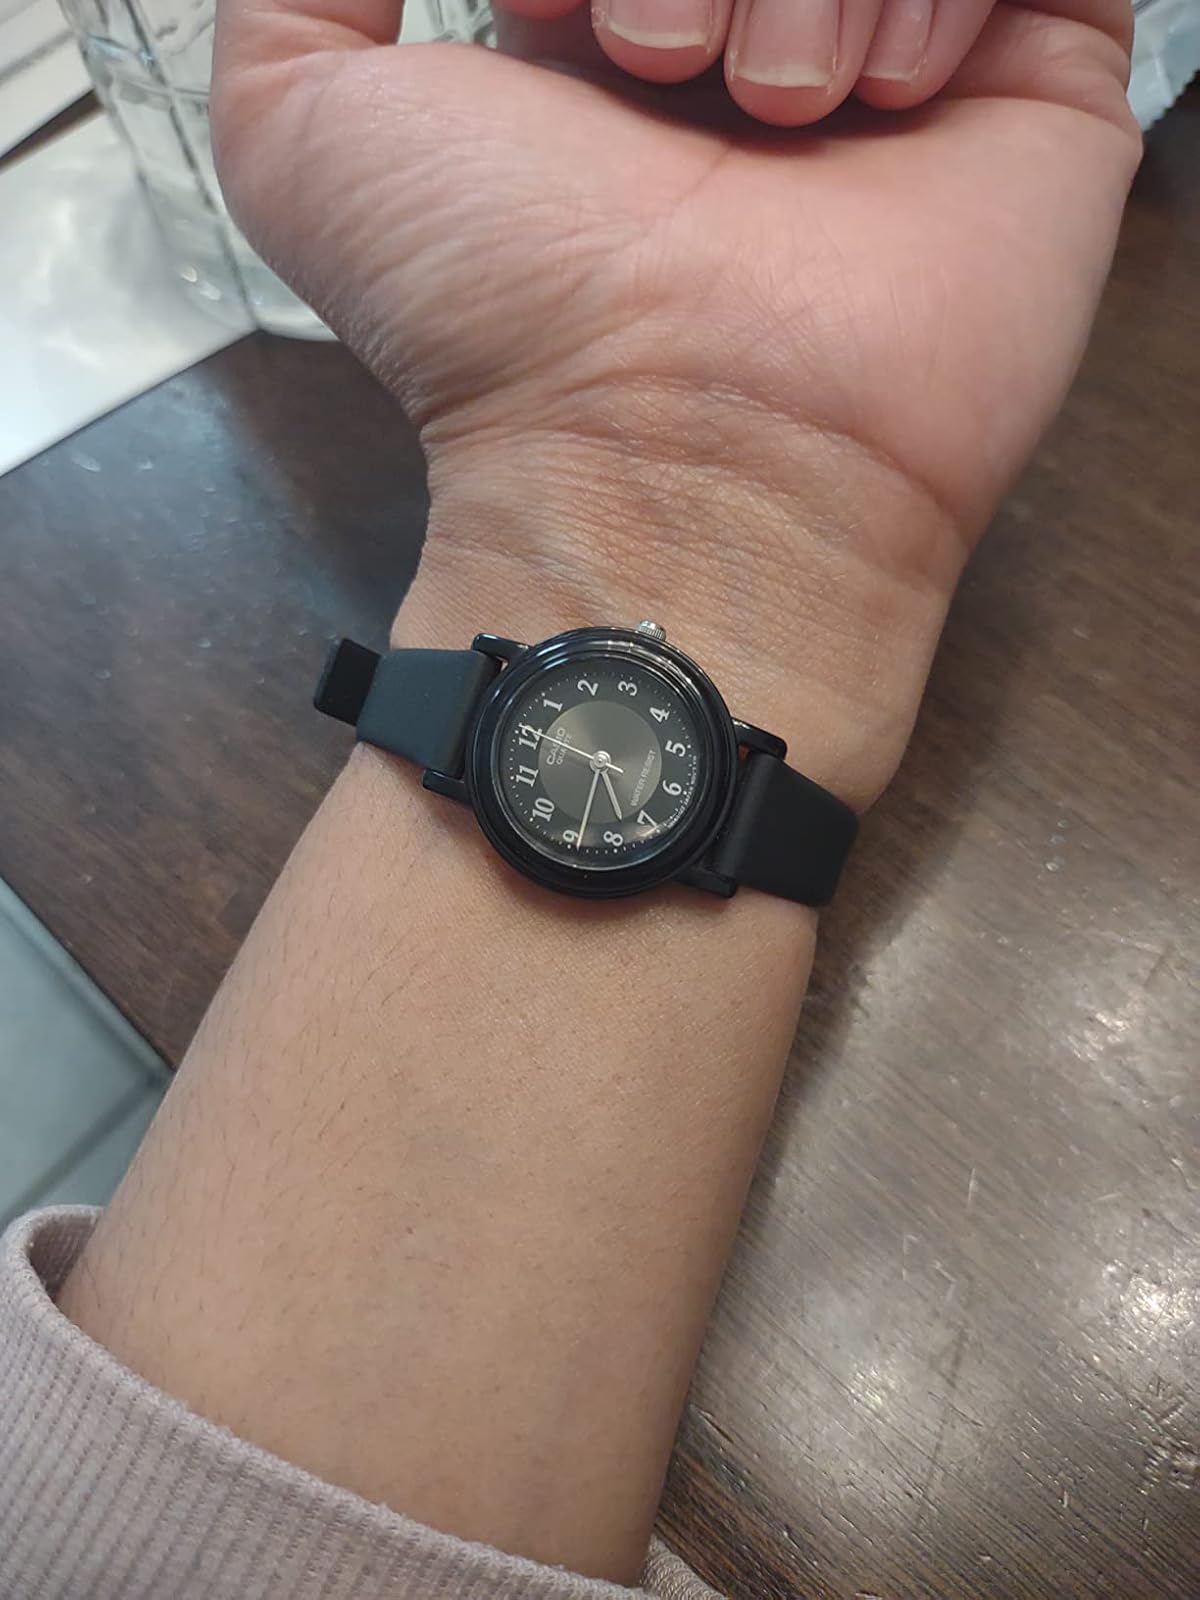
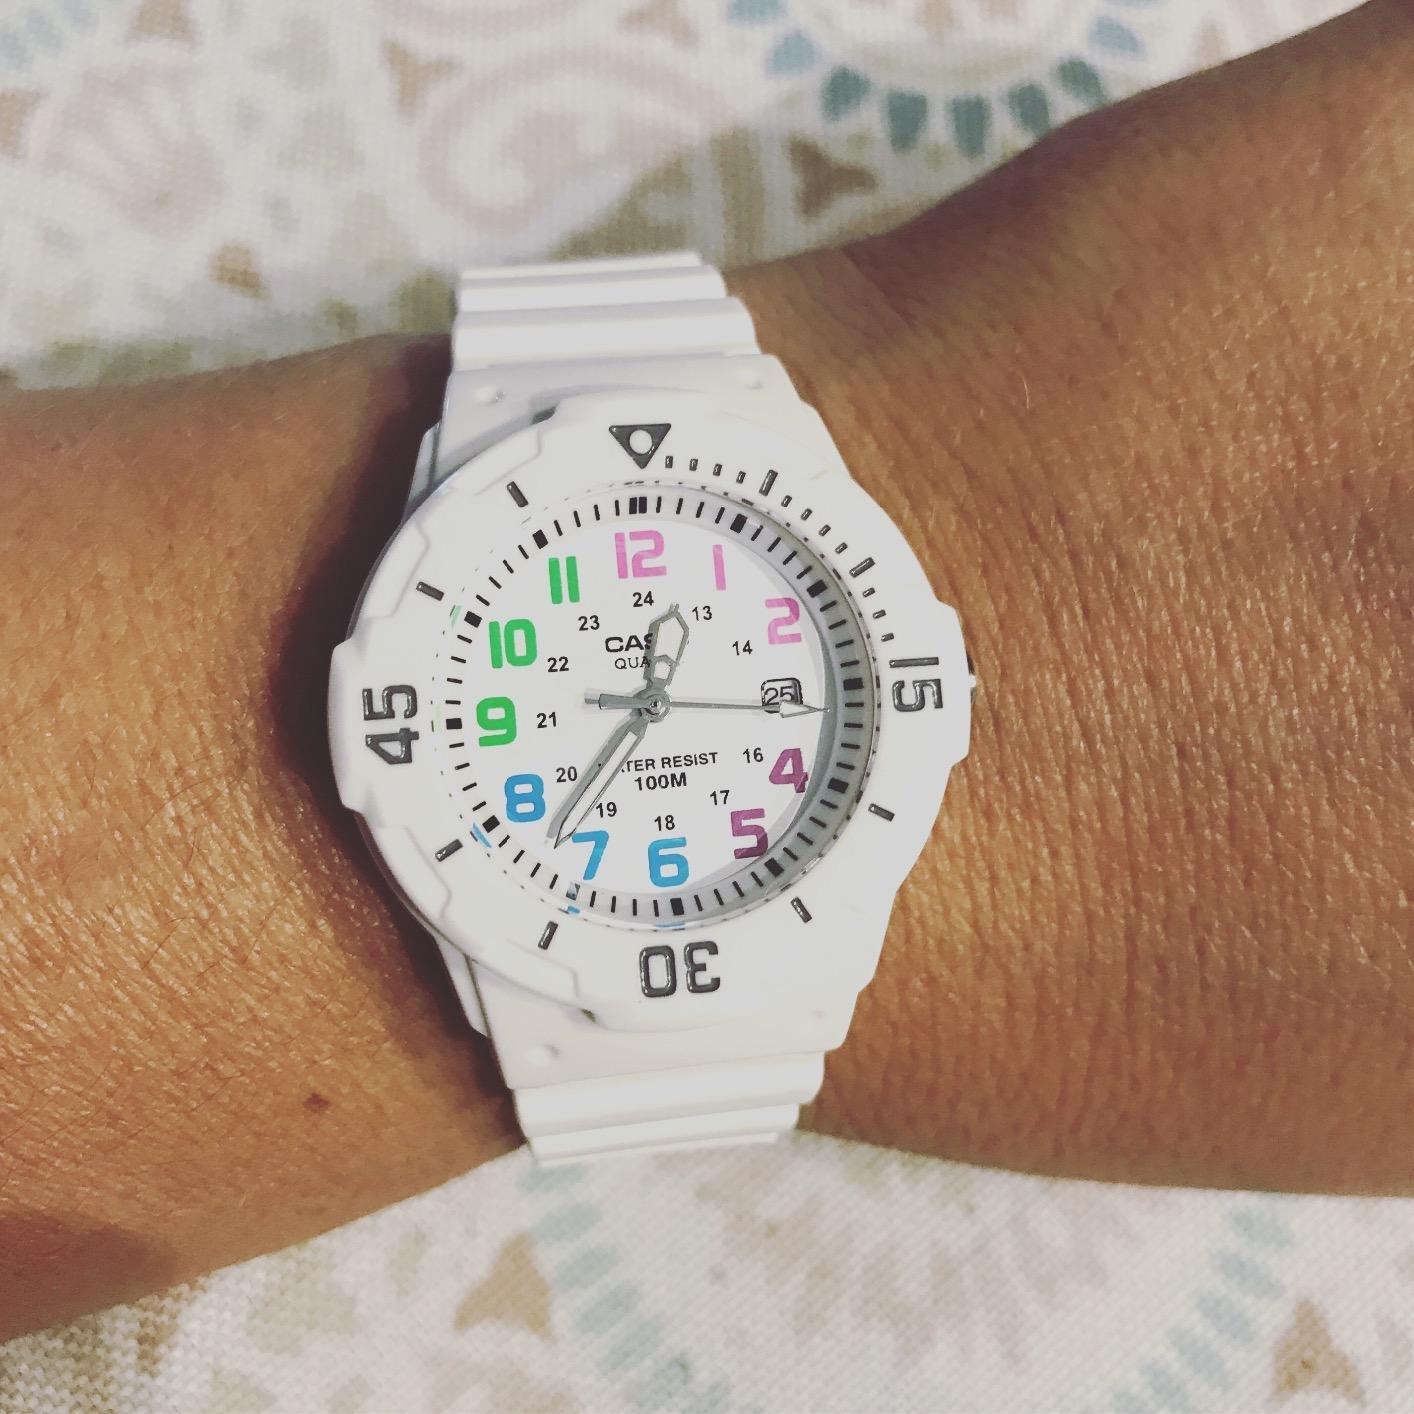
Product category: accessories_watch
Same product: no